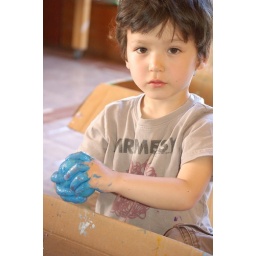
Or, you can drop on a piece of paper in a box